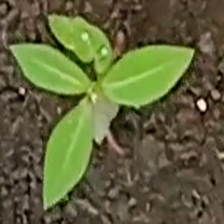
Weed species: Moti_dudhi(Euphorbia_geneculata_L)